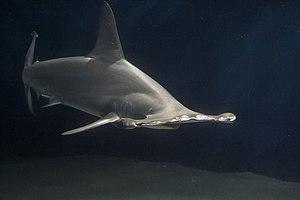
Les requins, squales ou sélachimorphes forment un super-ordre de poissons cartilagineux, possédant cinq à sept fentes branchiales sur les côtés de la tête et les nageoires pectorales qui ne sont pas fusionnées à la tête.
Voici une liste des espèces de poissons rencontrés dans la mer Méditerranée.
La famille des Sphyrnidae regroupe les 10 espèces de requins-marteaux, au sein de l'ordre des Carcharhiniformes.
Le genre Sphyrna regroupe les 9 espèces actuelles de requins-marteaux sur les neuf espèces encore vivantes que compte la famille des Sphyrnidae.